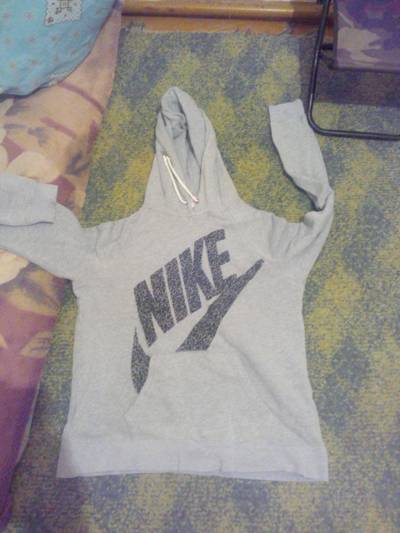
Waste category: clothes